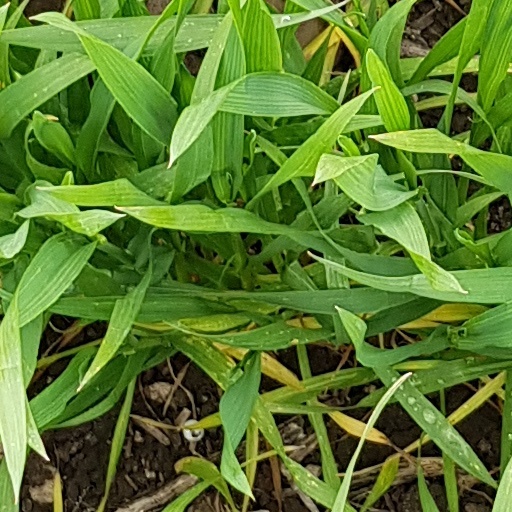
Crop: wheat